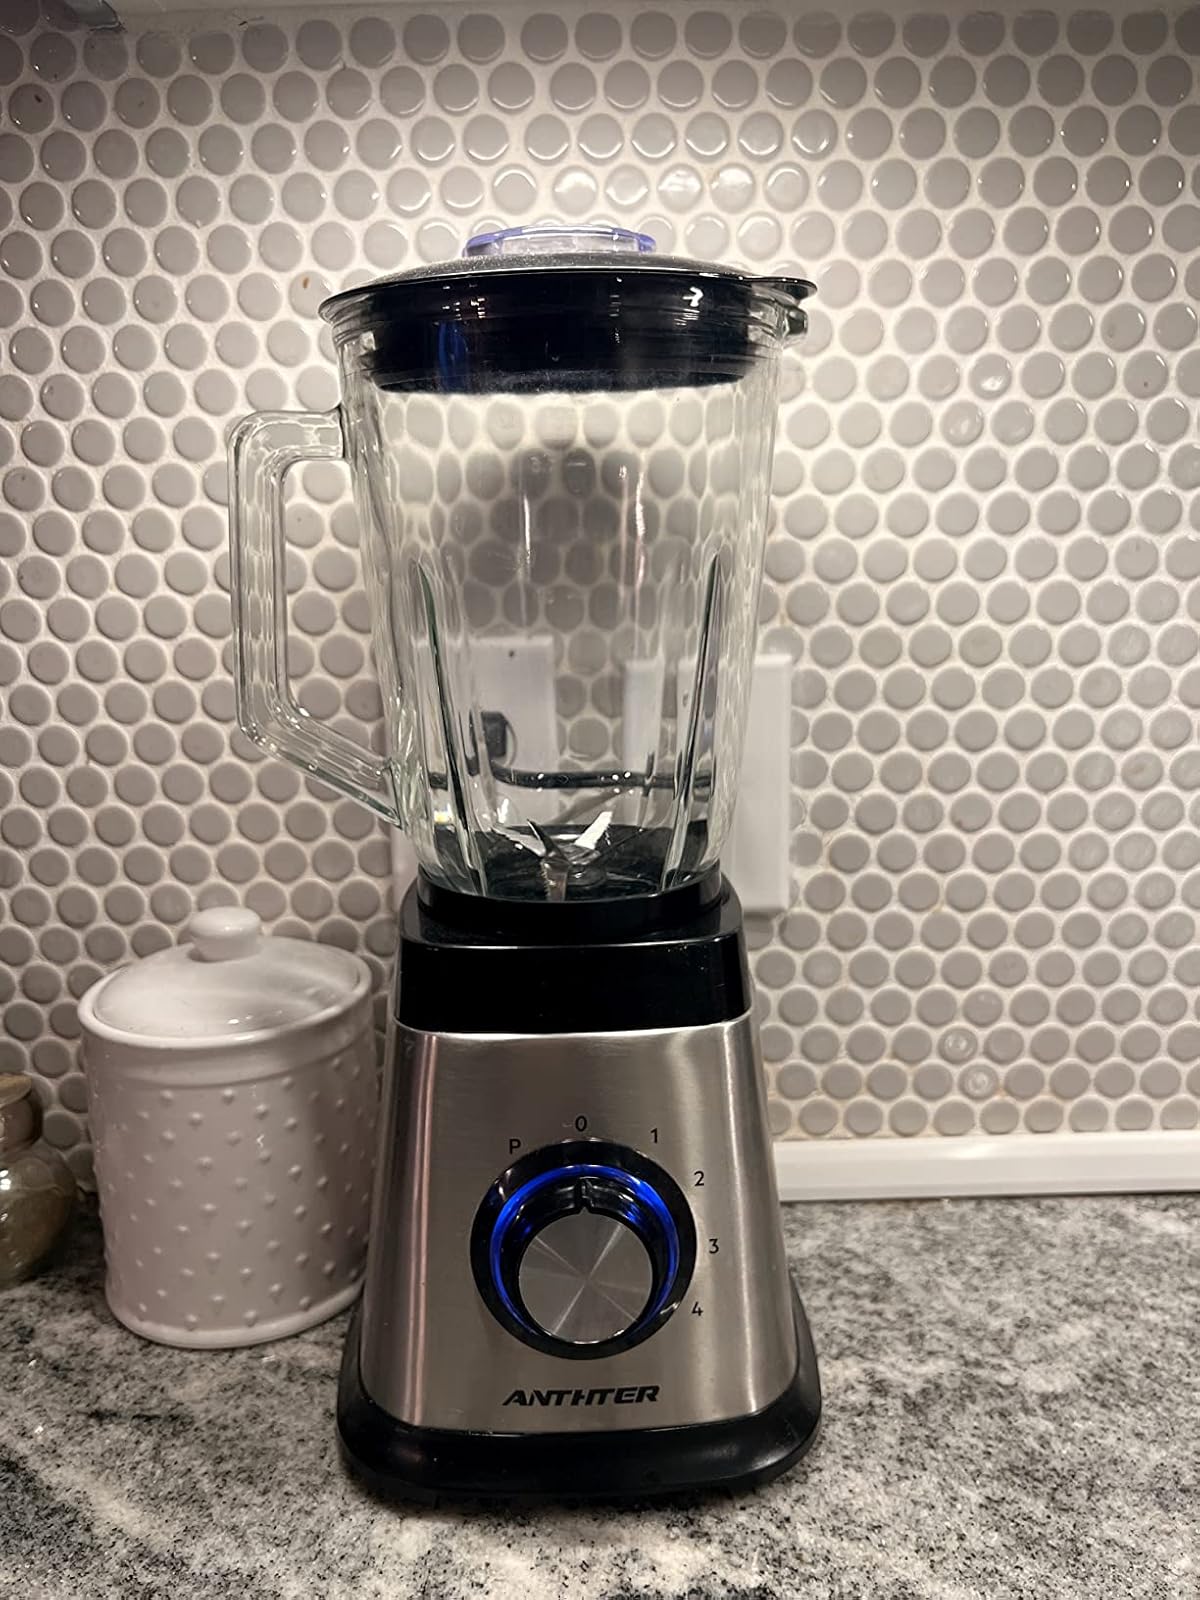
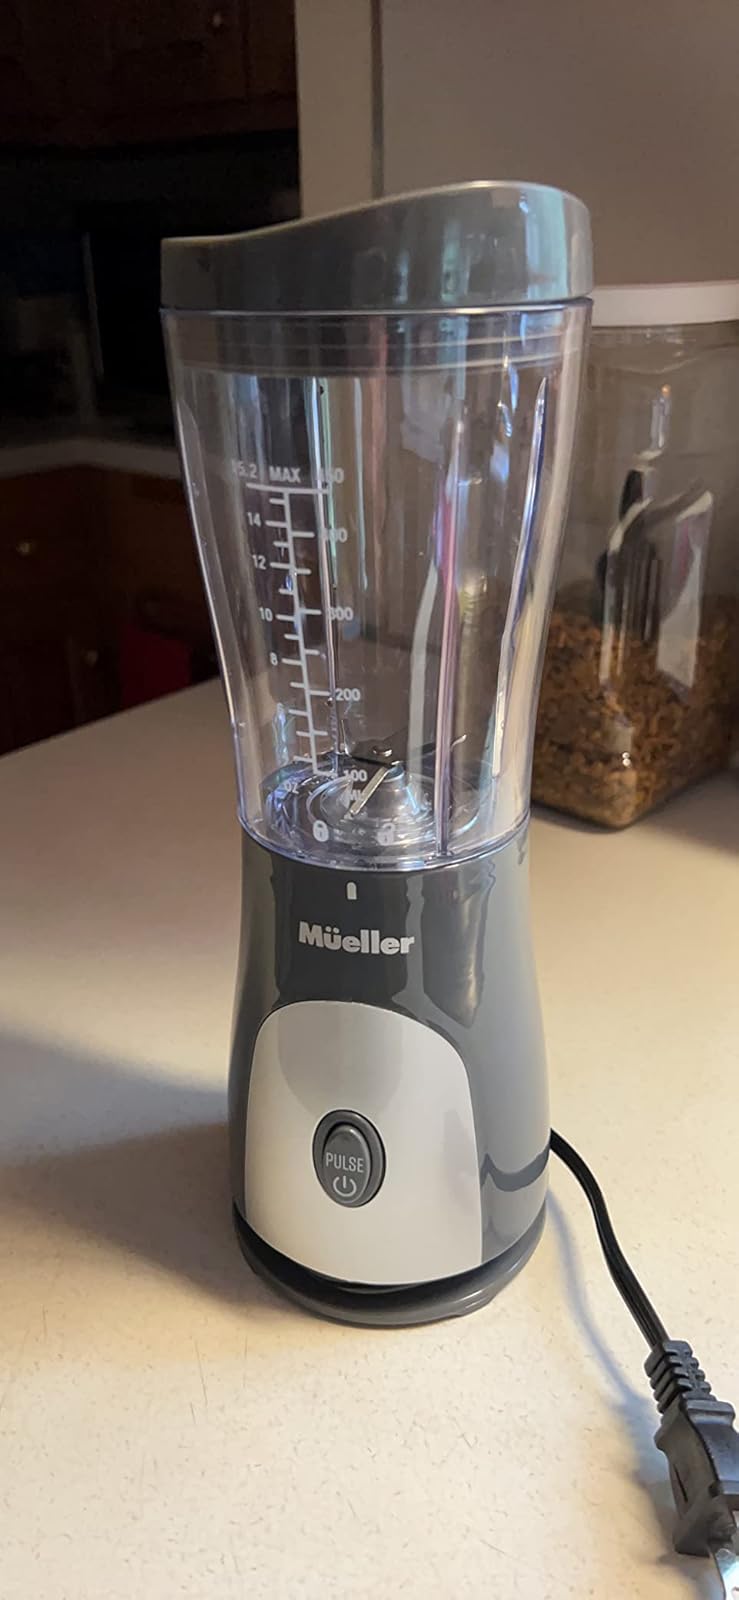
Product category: items_blender
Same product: no